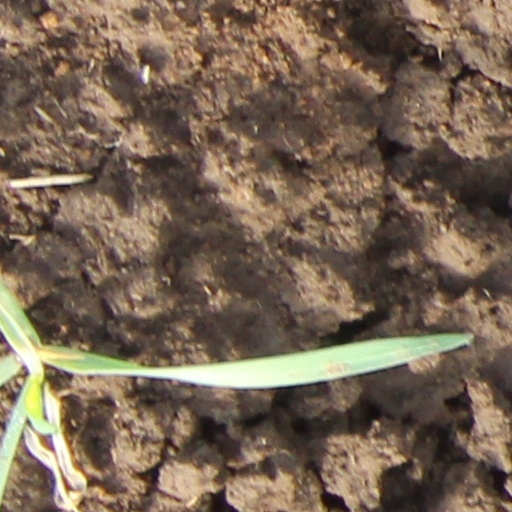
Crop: wheat